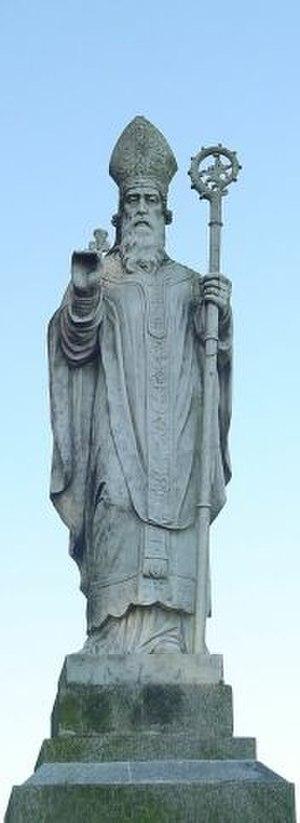
Patrick d'Irlande, saint Patrice en français ou saint Patrick en anglais, est un saint semi-légendaire qui a été le sujet d'une grande production hagiographique interrogée par la critique moderne qui cherche à établir le degré d’historicité de ce personnage. Sur une mince trame historique, l'imagination des hagiographes a en effet brodé quantité d'épisodes qui ont gardé fort peu de rapports avec les faits historiques, construisant la légende patricienne sur laquelle les travaux des chercheurs modernes ont progressivement discerné le souvenir de traditions païennes de l'Irlande, des emprunts à la Bible et des topos littéraires.